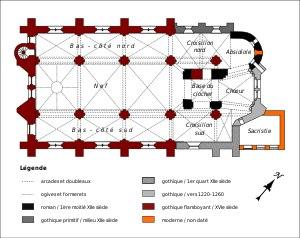
L'église Notre-Dame-de-l'Assomption est une église catholique paroissiale située à Marissel, dans la commune de Beauvais, dans l'Oise, en Hauts-de-France, en France. La façade et les élévations latérales de la nef et des bas-côtés suggèrent un vaste édifice de style gothique flamboyant, mais si la hauteur et la largeur de la nef sont effectivement généreuses, elle est très courte, et bute à l'est contre un clocher roman non visible depuis l'ouest, qui est entouré de plusieurs travées construites entre le milieu du XIIᵉ et le milieu du XIIIᵉ siècle. L'absidiole en cul-de-four au chevet du collatéral nord n'est autre que l'abside de la précédente église roman. La chapelle de deux travées qui occupe l'emplacement du croisillon nord date des débuts de l'architecture gothique, tandis que le croisillon sud et le petit chœur au chevet plat sont issus de deux campagnes différentes à la première moitié du XIIIᵉ siècle, qui ont apparemment traîné en longueur à en juger d'après l'écart stylistique entre le gros-œuvre et les voûtes avec leurs supports.